Demographic history of Transnistria

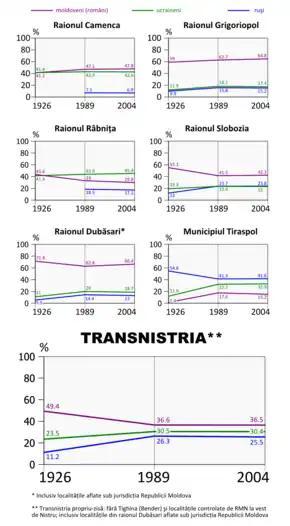
Demographic evolution in Transnistria

In 2004, the Moldovans were still the most numerous ethnic group, representing an overall majority in the two districts in the central Transnistria (Dubăsari District, 50.15%, and Grigoriopol District, 64.83%), a 47.82% relative majority in the northern Camenca District, and a 41.52% relative majority in the southern (Slobozia District). In Rîbnița District they are a 29.90% minority, and in the city of Tiraspol, they constitute a 15.24% minority of the population.